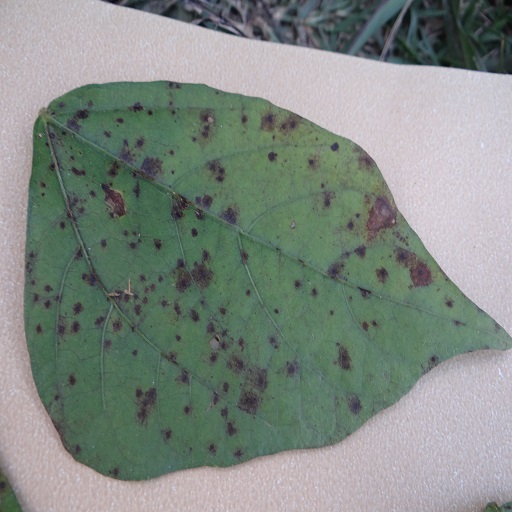
Label: Anthracnose